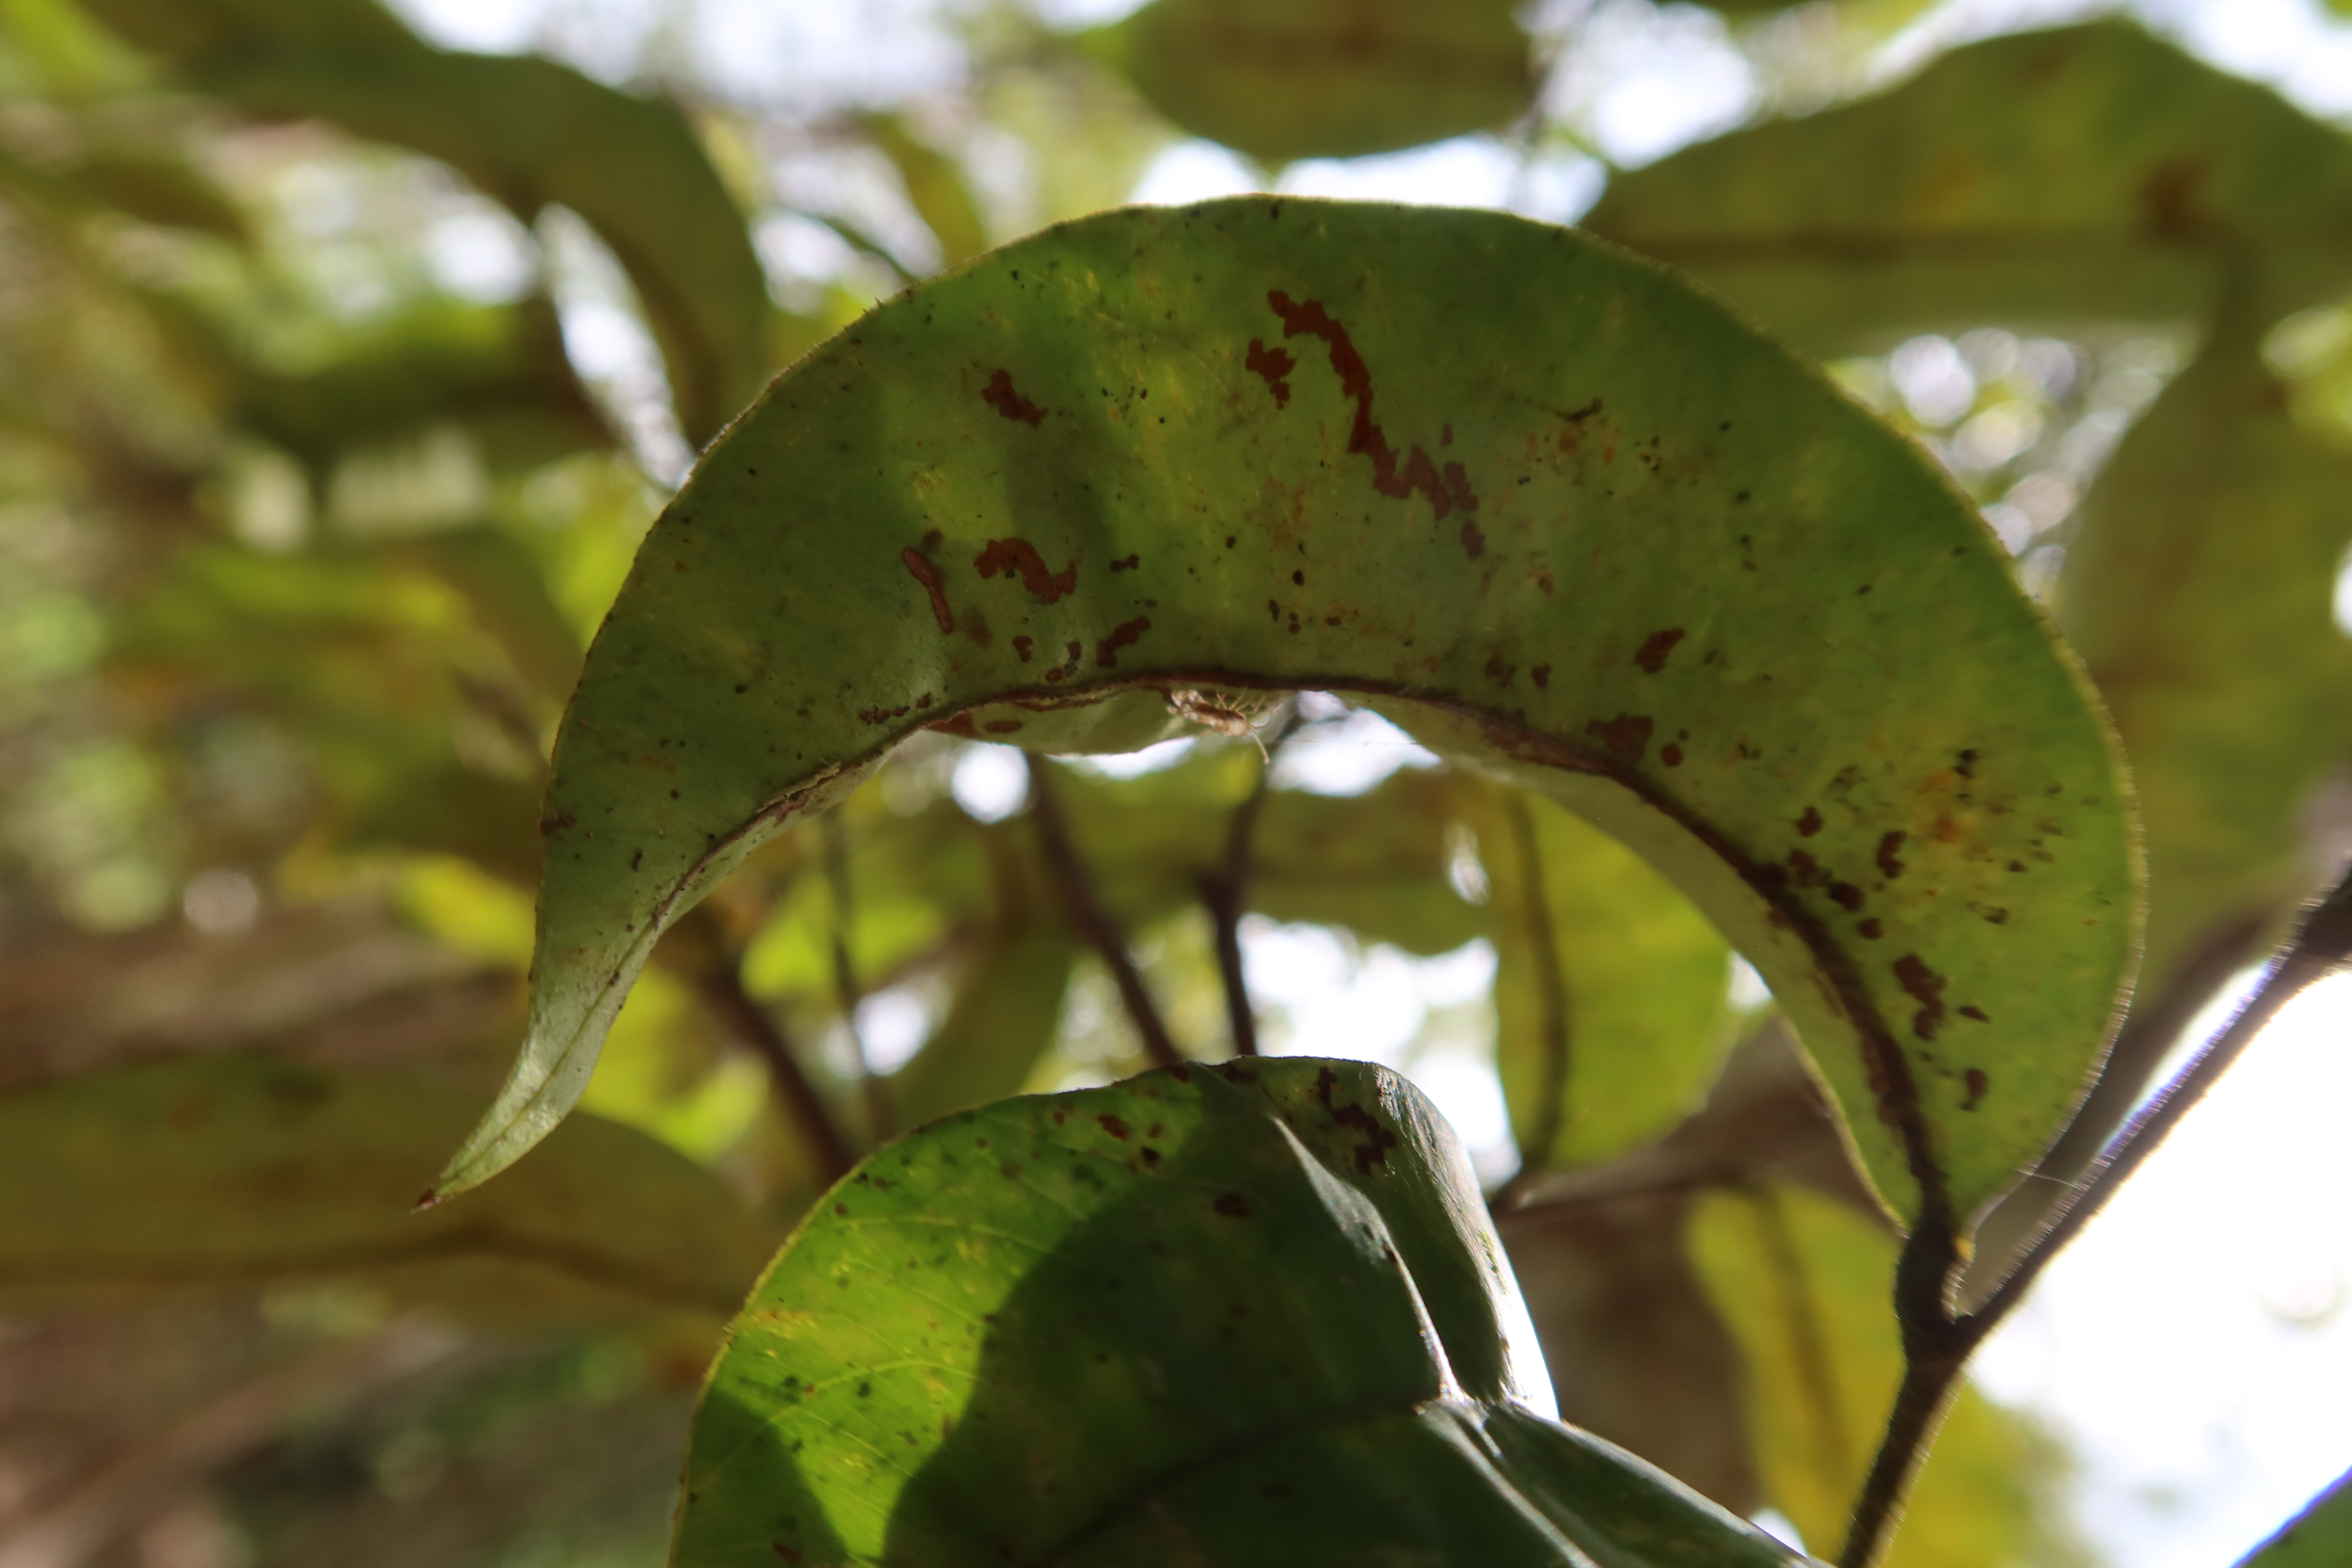
Label: Black spots